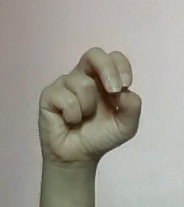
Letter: gaaf